Serghei Țvetcov

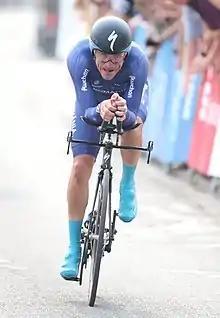
Țvetcov in 2022

Serghei Țvetcov (born 29 December 1988) is a Moldovan-born Romanian racing cyclist, who rides for the Denver Disruptors. He rode at the 2014 UCI Road World Championships, where he competed in both the road race and the individual time trial.